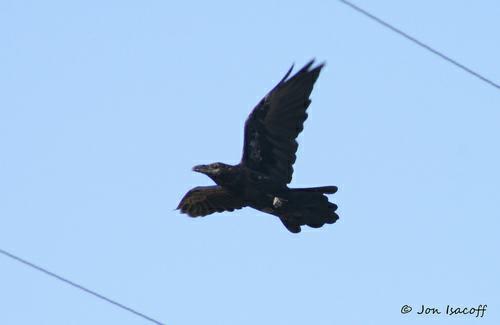
A photo of a common raven